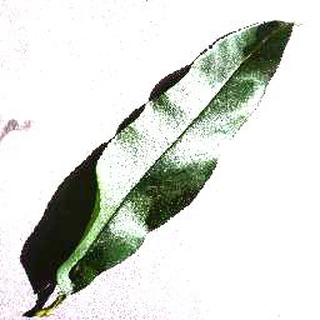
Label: healthy_peach